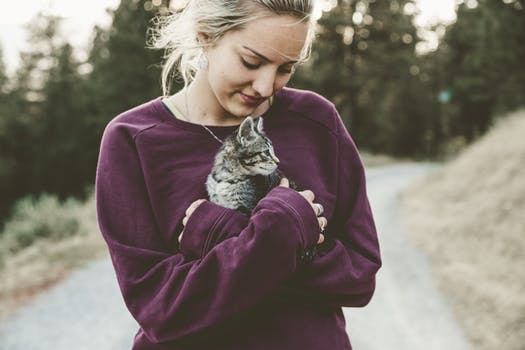
Label: No Watermark